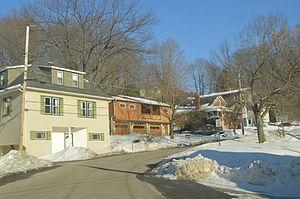
East Taylor Township est un township, situé au sud-ouest du comté de Cambria, aux États-Unis. En 2010, il comptait une population de 2 726 habitants.